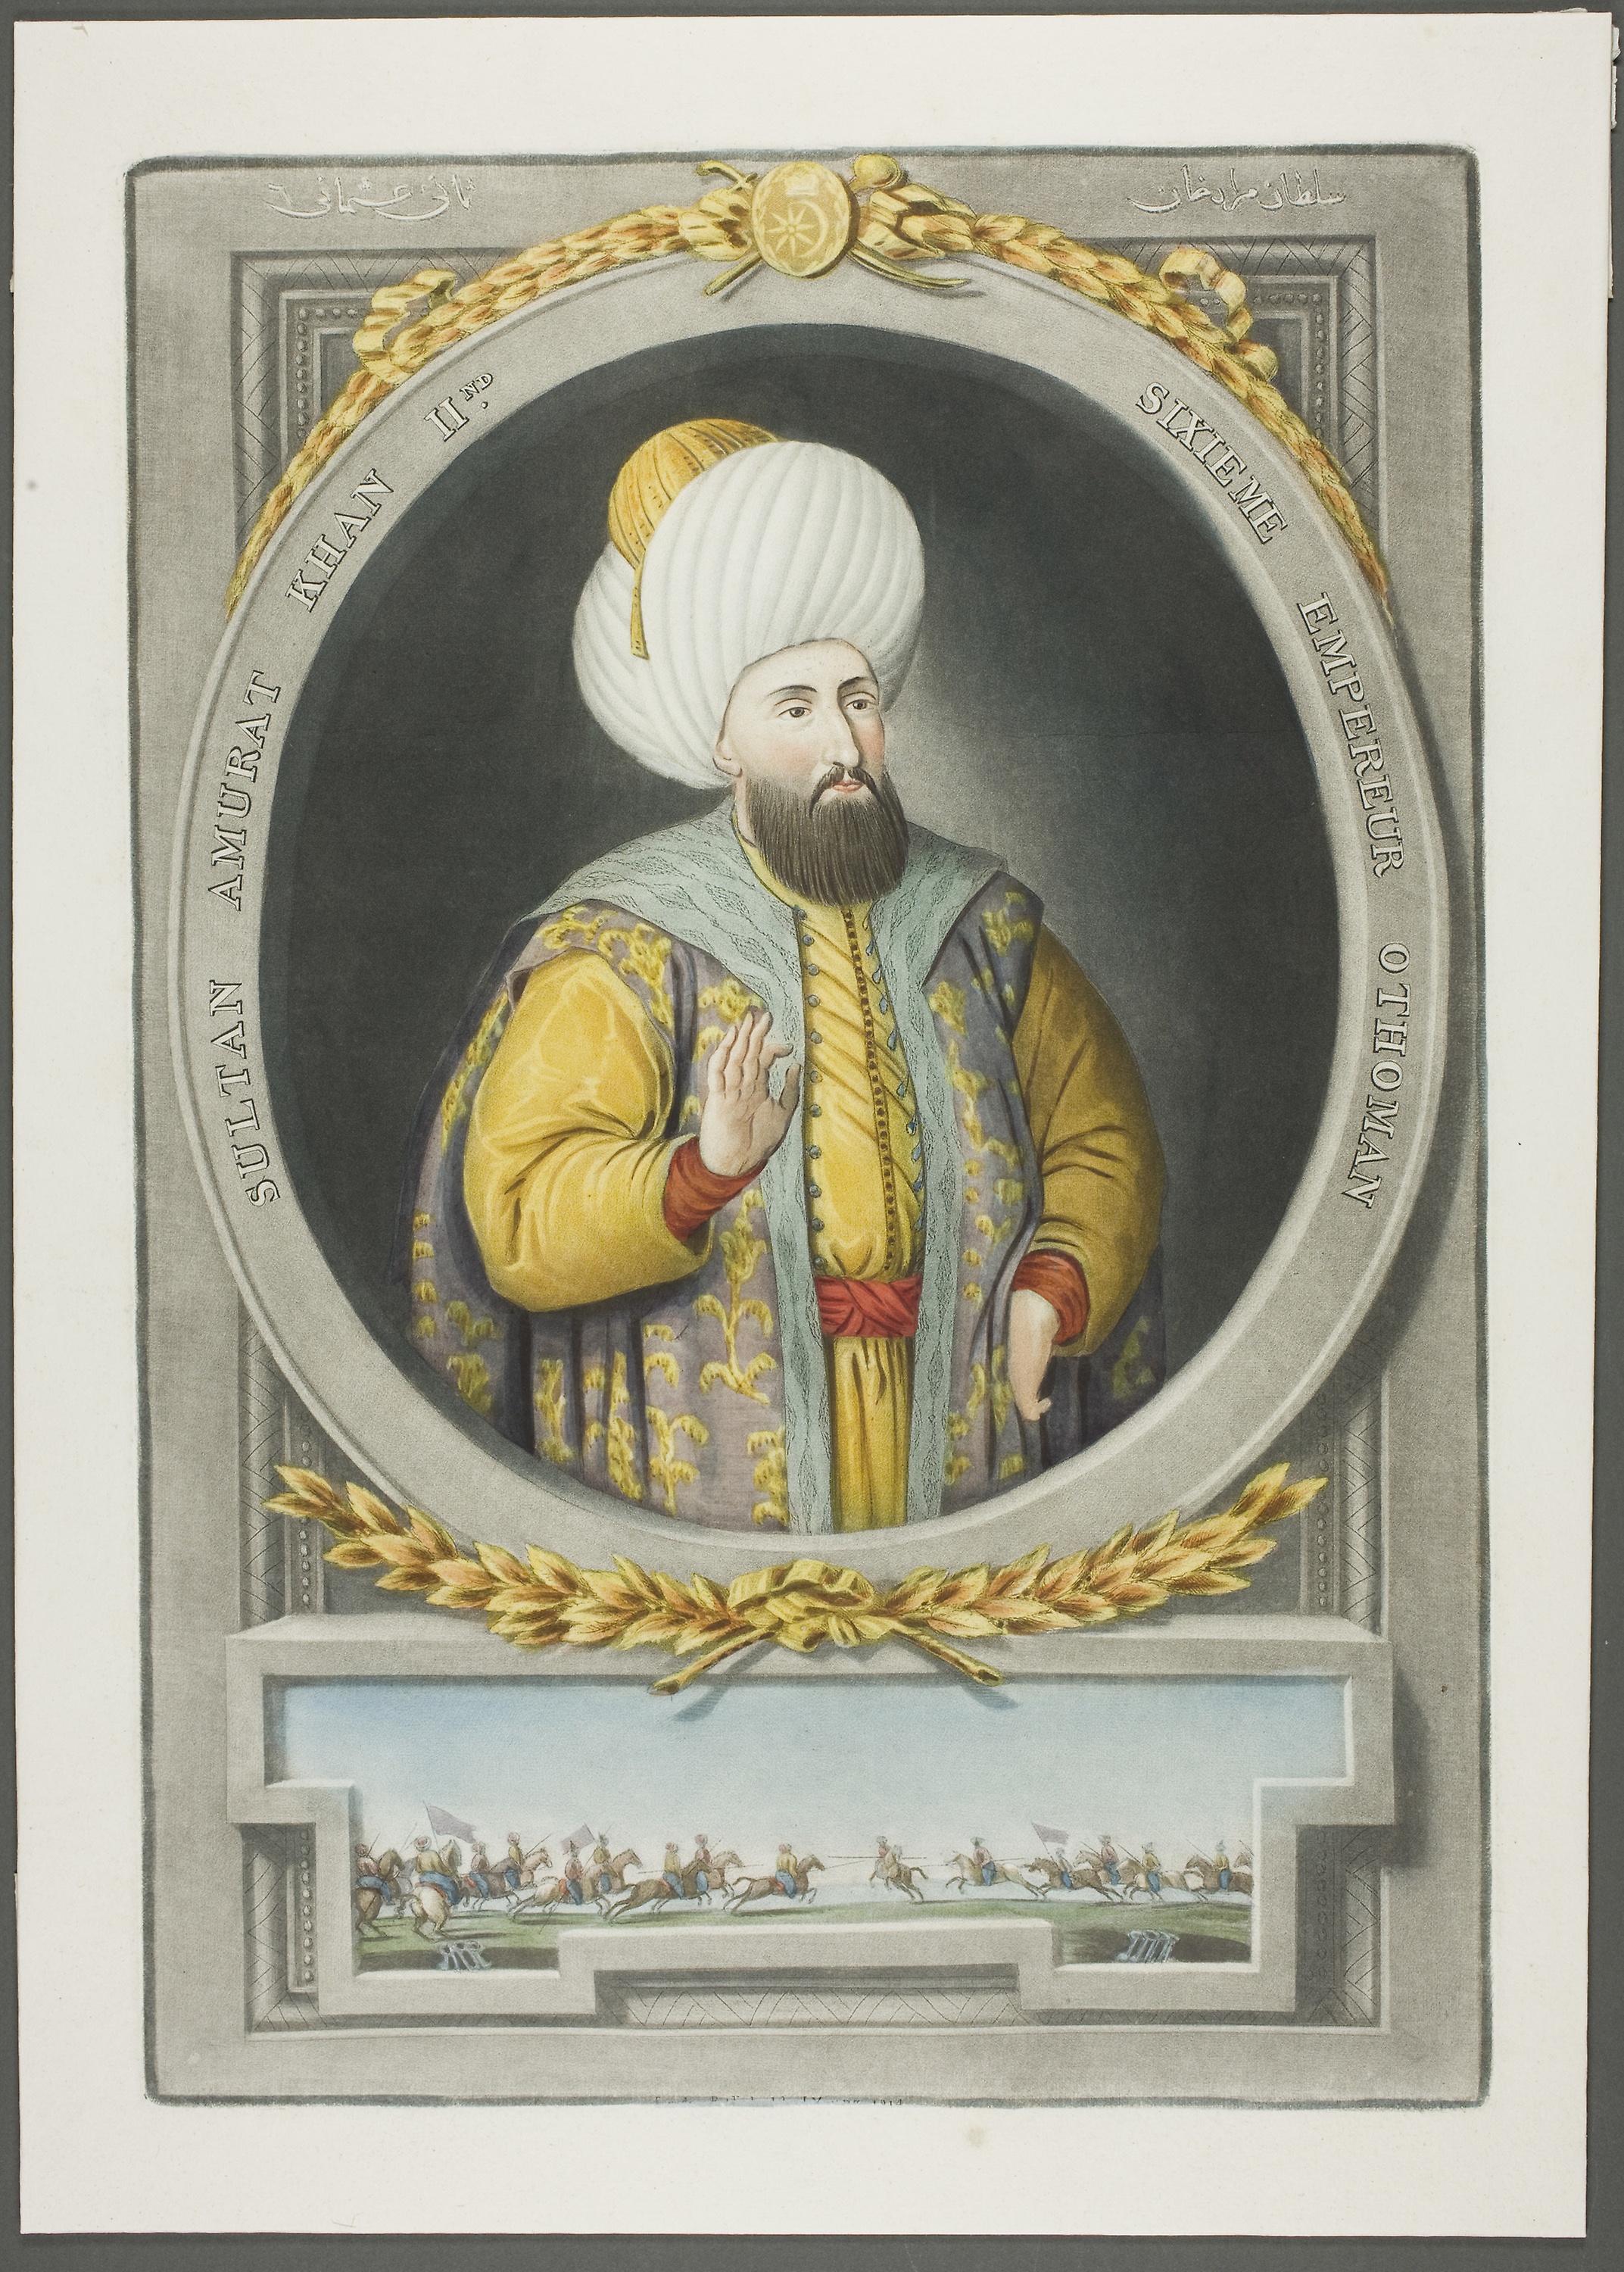
art, religion, history, miniature, window, painting